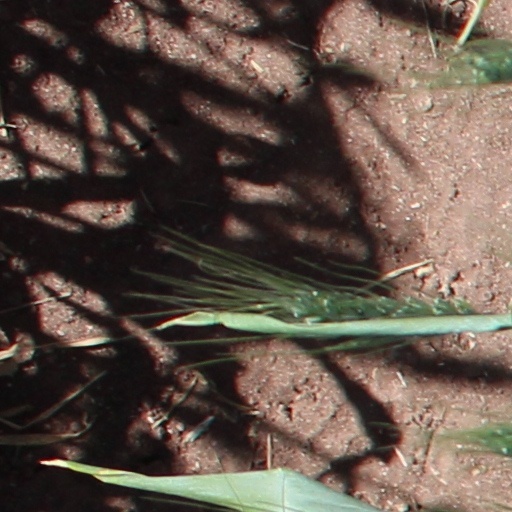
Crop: wheat